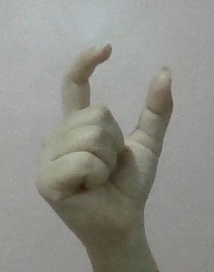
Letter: nun